Mary Ann Day Brown

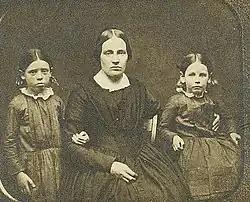
Mary Ann Brown (née Day), wife of John Brown, married in 1833, with Annie (left) and Sarah (right) in 1851.

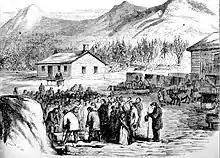
John Brown's burial, Brown family farm, North Elba, New York, December 8, 1859. Note the boulder on the left.

Mary Ann Day Brown (April 15, 1816 – February 29, 1884) was the second wife of abolitionist John Brown, leader of a raid on Harpers Ferry, Virginia (since 1863, West Virginia) which attempted to start a campaign of liberating enslaved people in the South. Married at age 17, Mary raised 5 stepchildren and an additional 13 children born during her marriage. She supported her husband's activities by managing the family farm while he was away, which he often was. Mary and her husband helped enslaved African Americans escape slavery via the Underground Railroad. The couple lived in Pennsylvania, Ohio, and in the abolitionist settlement of North Elba, New York. After the execution of her husband, she became a California pioneer.